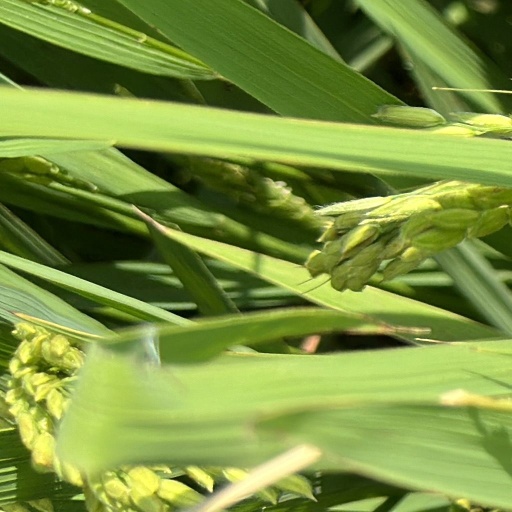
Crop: rice